Cueva del Fantasma

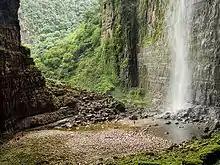
Interior of Cueva de El Fantasma

Cueva de El Fantasma (in Spanish, "Cave of The Phantom" after the comic book character) is a giant cave in southern Venezuela, located in one of the most biologically rich, geologically ancient parts of the world, along the slopes of Aprada-tepui. Large enough for two helicopters to land in the cave, the report from "Zootaxa" is said to be the first photographic evidence of such an immense cave. However, experts note, it is not technically a cave, but rather a collapsed, steep gorge.